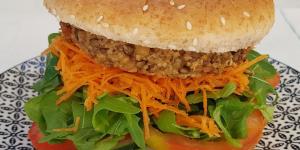
hamburguesas de mijo